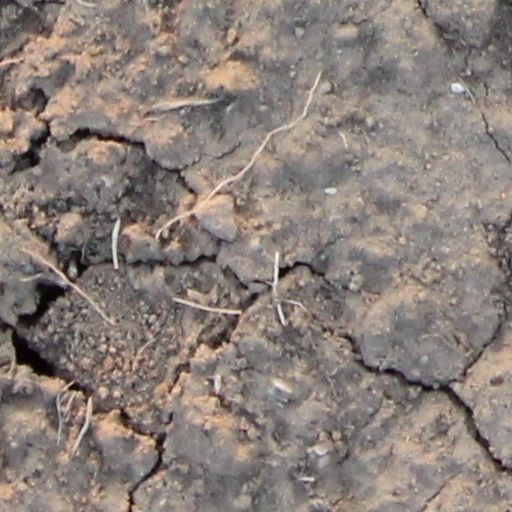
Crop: wheat